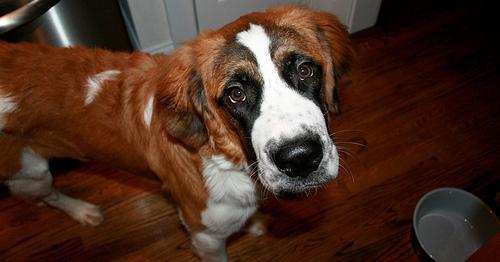
saint bernard